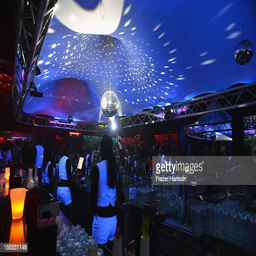
guests attend an after party in style